2020–2021 China–India skirmishes

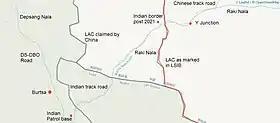
The LAC across the Depsang Bulge; the prevailing LAC in red and the Chinese claims in green

India–China tension in the Depsang area started months before the May 2020 standoff. Chinese presence, inside the Indian perception of the LAC, near the Y-junction or Bottleneck on Burtsa Nala valley, was reported by Indian media on 25 June 2020. The reports described movement of troops, heavy vehicles and military equipment. The Chinese claim lines are 5 km further west of bottleneck. Indian Patrol Points (PP) 10, 11, 11A, 12 have been blocked by PLA movement and construction at the Y-junction since March–April 2020. Intelligence inputs on 31 August 2020 put the Chinese control of territory within the India's perception of the LAC at about .